Mark Rylance

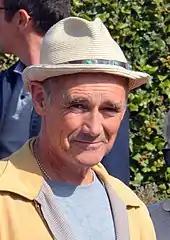
Rylance at the Deauville American Film Festival in 2019

For his role as Jay in "Intimacy" (2001), directed by Patrice Chéreau, he received real, rather than simulated, fellatio. He took the leading role as British weapons expert David Kelly in Peter Kosminsky's "The Government Inspector" (2005), an award-winning Channel 4 production for which he won the British Academy Television Award for Best Actor in 2005. That same year, Oswald's third play written for the Globe was first performed: "The Storm", an adaptation of Plautus comedy "Rudens" ("The Rope") – "argu[ably]" one of the sources of Shakespeare's "The Tempest". Other historical first nights were organised by Rylance while director of the Globe including "Twelfth Night" performed in 2002 at Middle Temple, to commemorate its first performance there exactly 400 years before, and "Measure for Measure" at Hampton Court in summer 2004. In 2007 he received a Sam Wanamaker Award together with his wife Claire van Kampen, Director of Music, and Jenny Tiramani, Director of Costume Design, for the founding work during the opening ten years at Shakespeare's Globe.